Donkey Kong Country 2

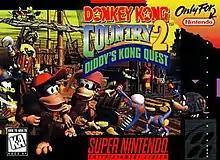
North American SNES box art

Donkey Kong Country 2: Diddy's Kong Quest is a 1995 platform video game developed by Rare and published by Nintendo for the Super Nintendo Entertainment System (SNES). It was released on 21 November 1995 in Japan, 4 December in North America, and 14 December in Europe. It is the second installment of the "Donkey Kong Country" series and the sequel to "Donkey Kong Country" (1994).